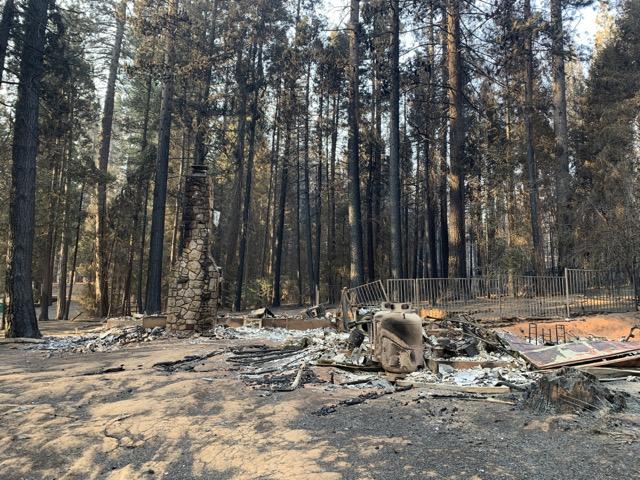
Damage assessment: destroyed